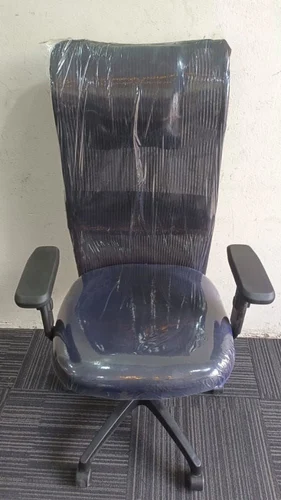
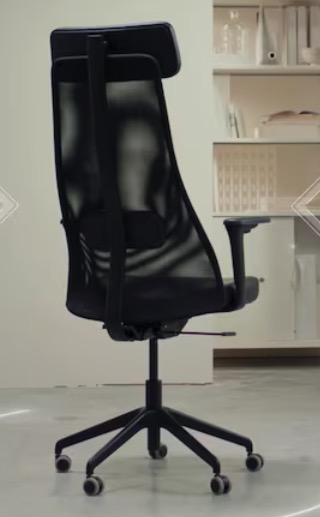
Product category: items_chair
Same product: no